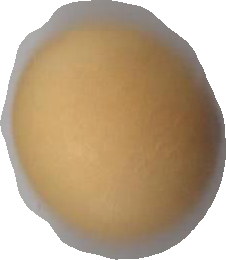
Variety: Dega